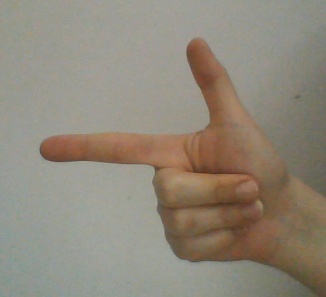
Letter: yaa